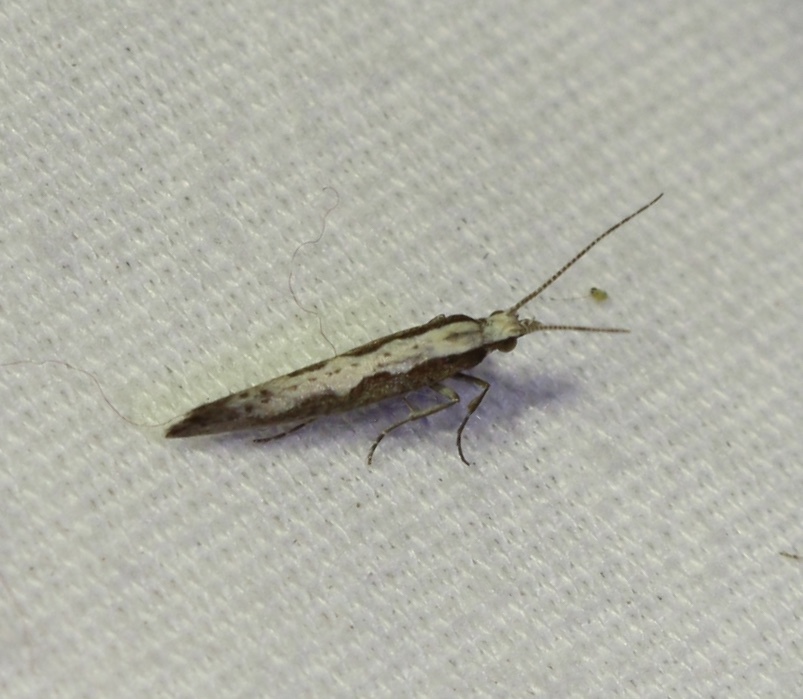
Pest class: diamondback_moth